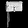
Label: Bag